Ichijōji Station

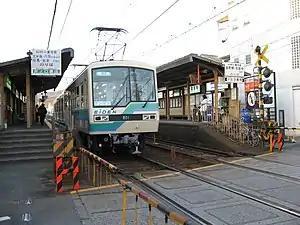
Ichijōji Station, March 2007

is a train station located in Sakyō-ku ward, city of Kyoto, Kyoto Prefecture, Japan.